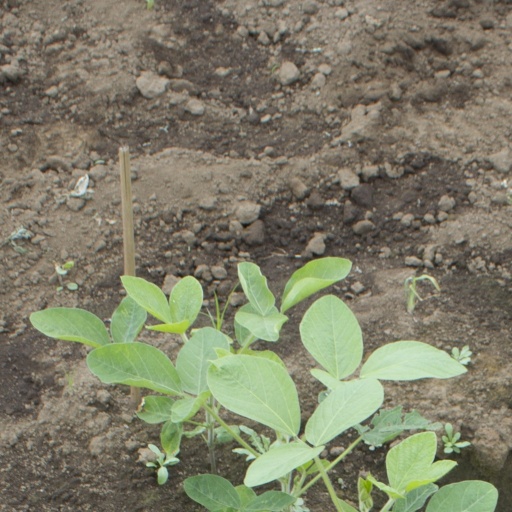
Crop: soybean